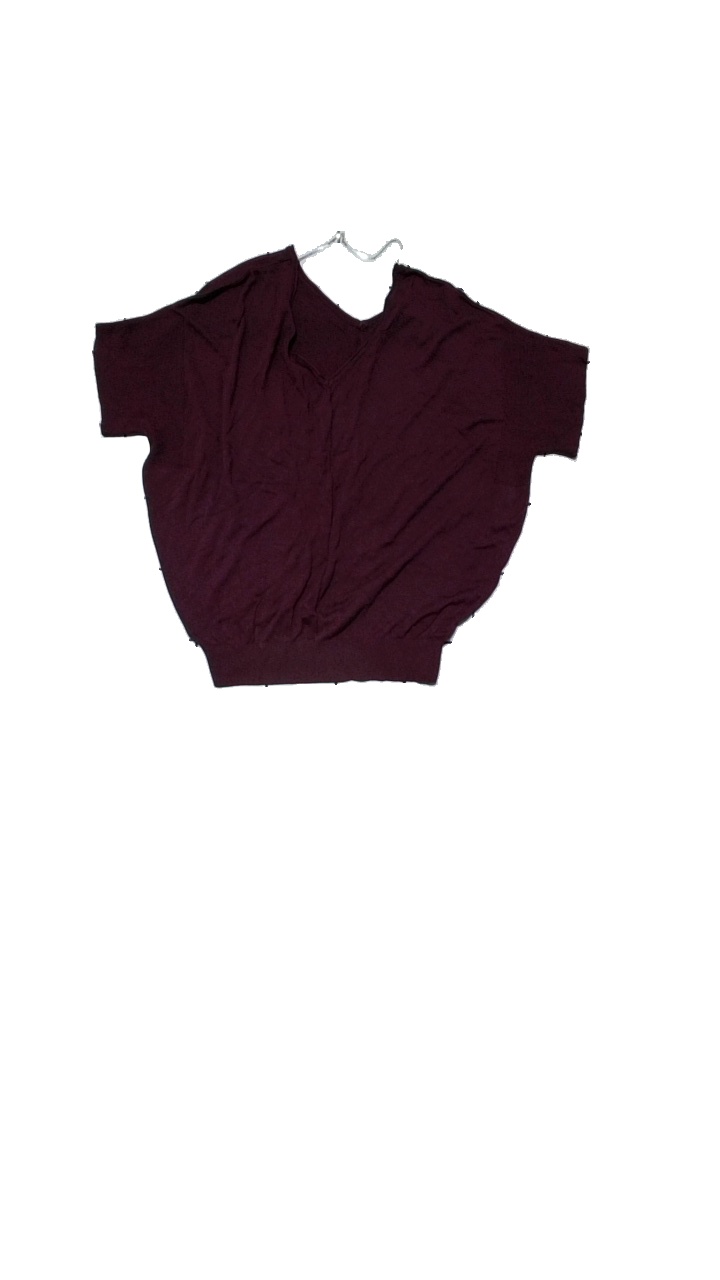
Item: Top (Ladies)
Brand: Missing
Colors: Purple
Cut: Loose, V-collar
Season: All
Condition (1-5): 4
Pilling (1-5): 4
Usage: Reuse
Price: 50-100